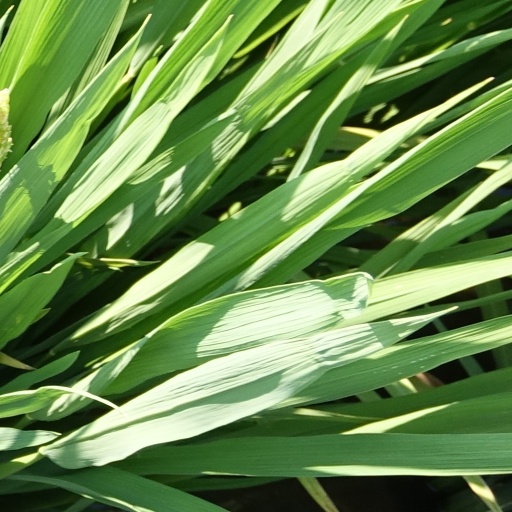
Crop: rice